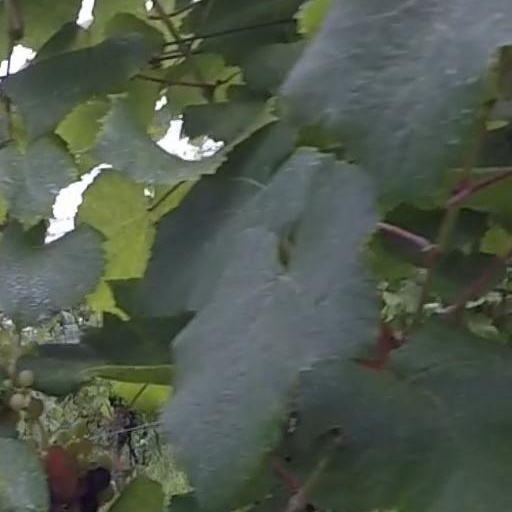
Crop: grape